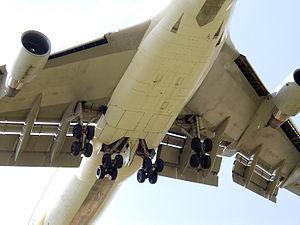
Un dispositif hypersustentateur est déployé sur l'aile d'un avion pour augmenter son coefficient de portance aux basses vitesses, et abaisser ainsi la vitesse de décrochage. Ces dispositifs permettent de décoller et d'atterrir à plus basse vitesse ce qui diminue les distances nécessaires et améliore la sécurité.